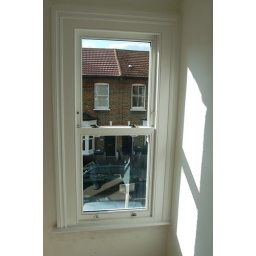
The smaller window in the bedroom on completion.